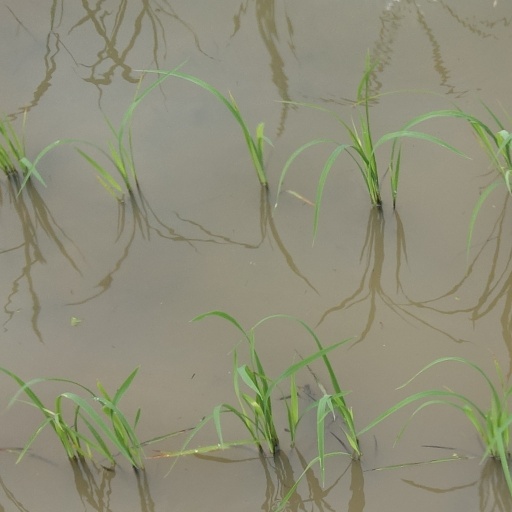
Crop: rice